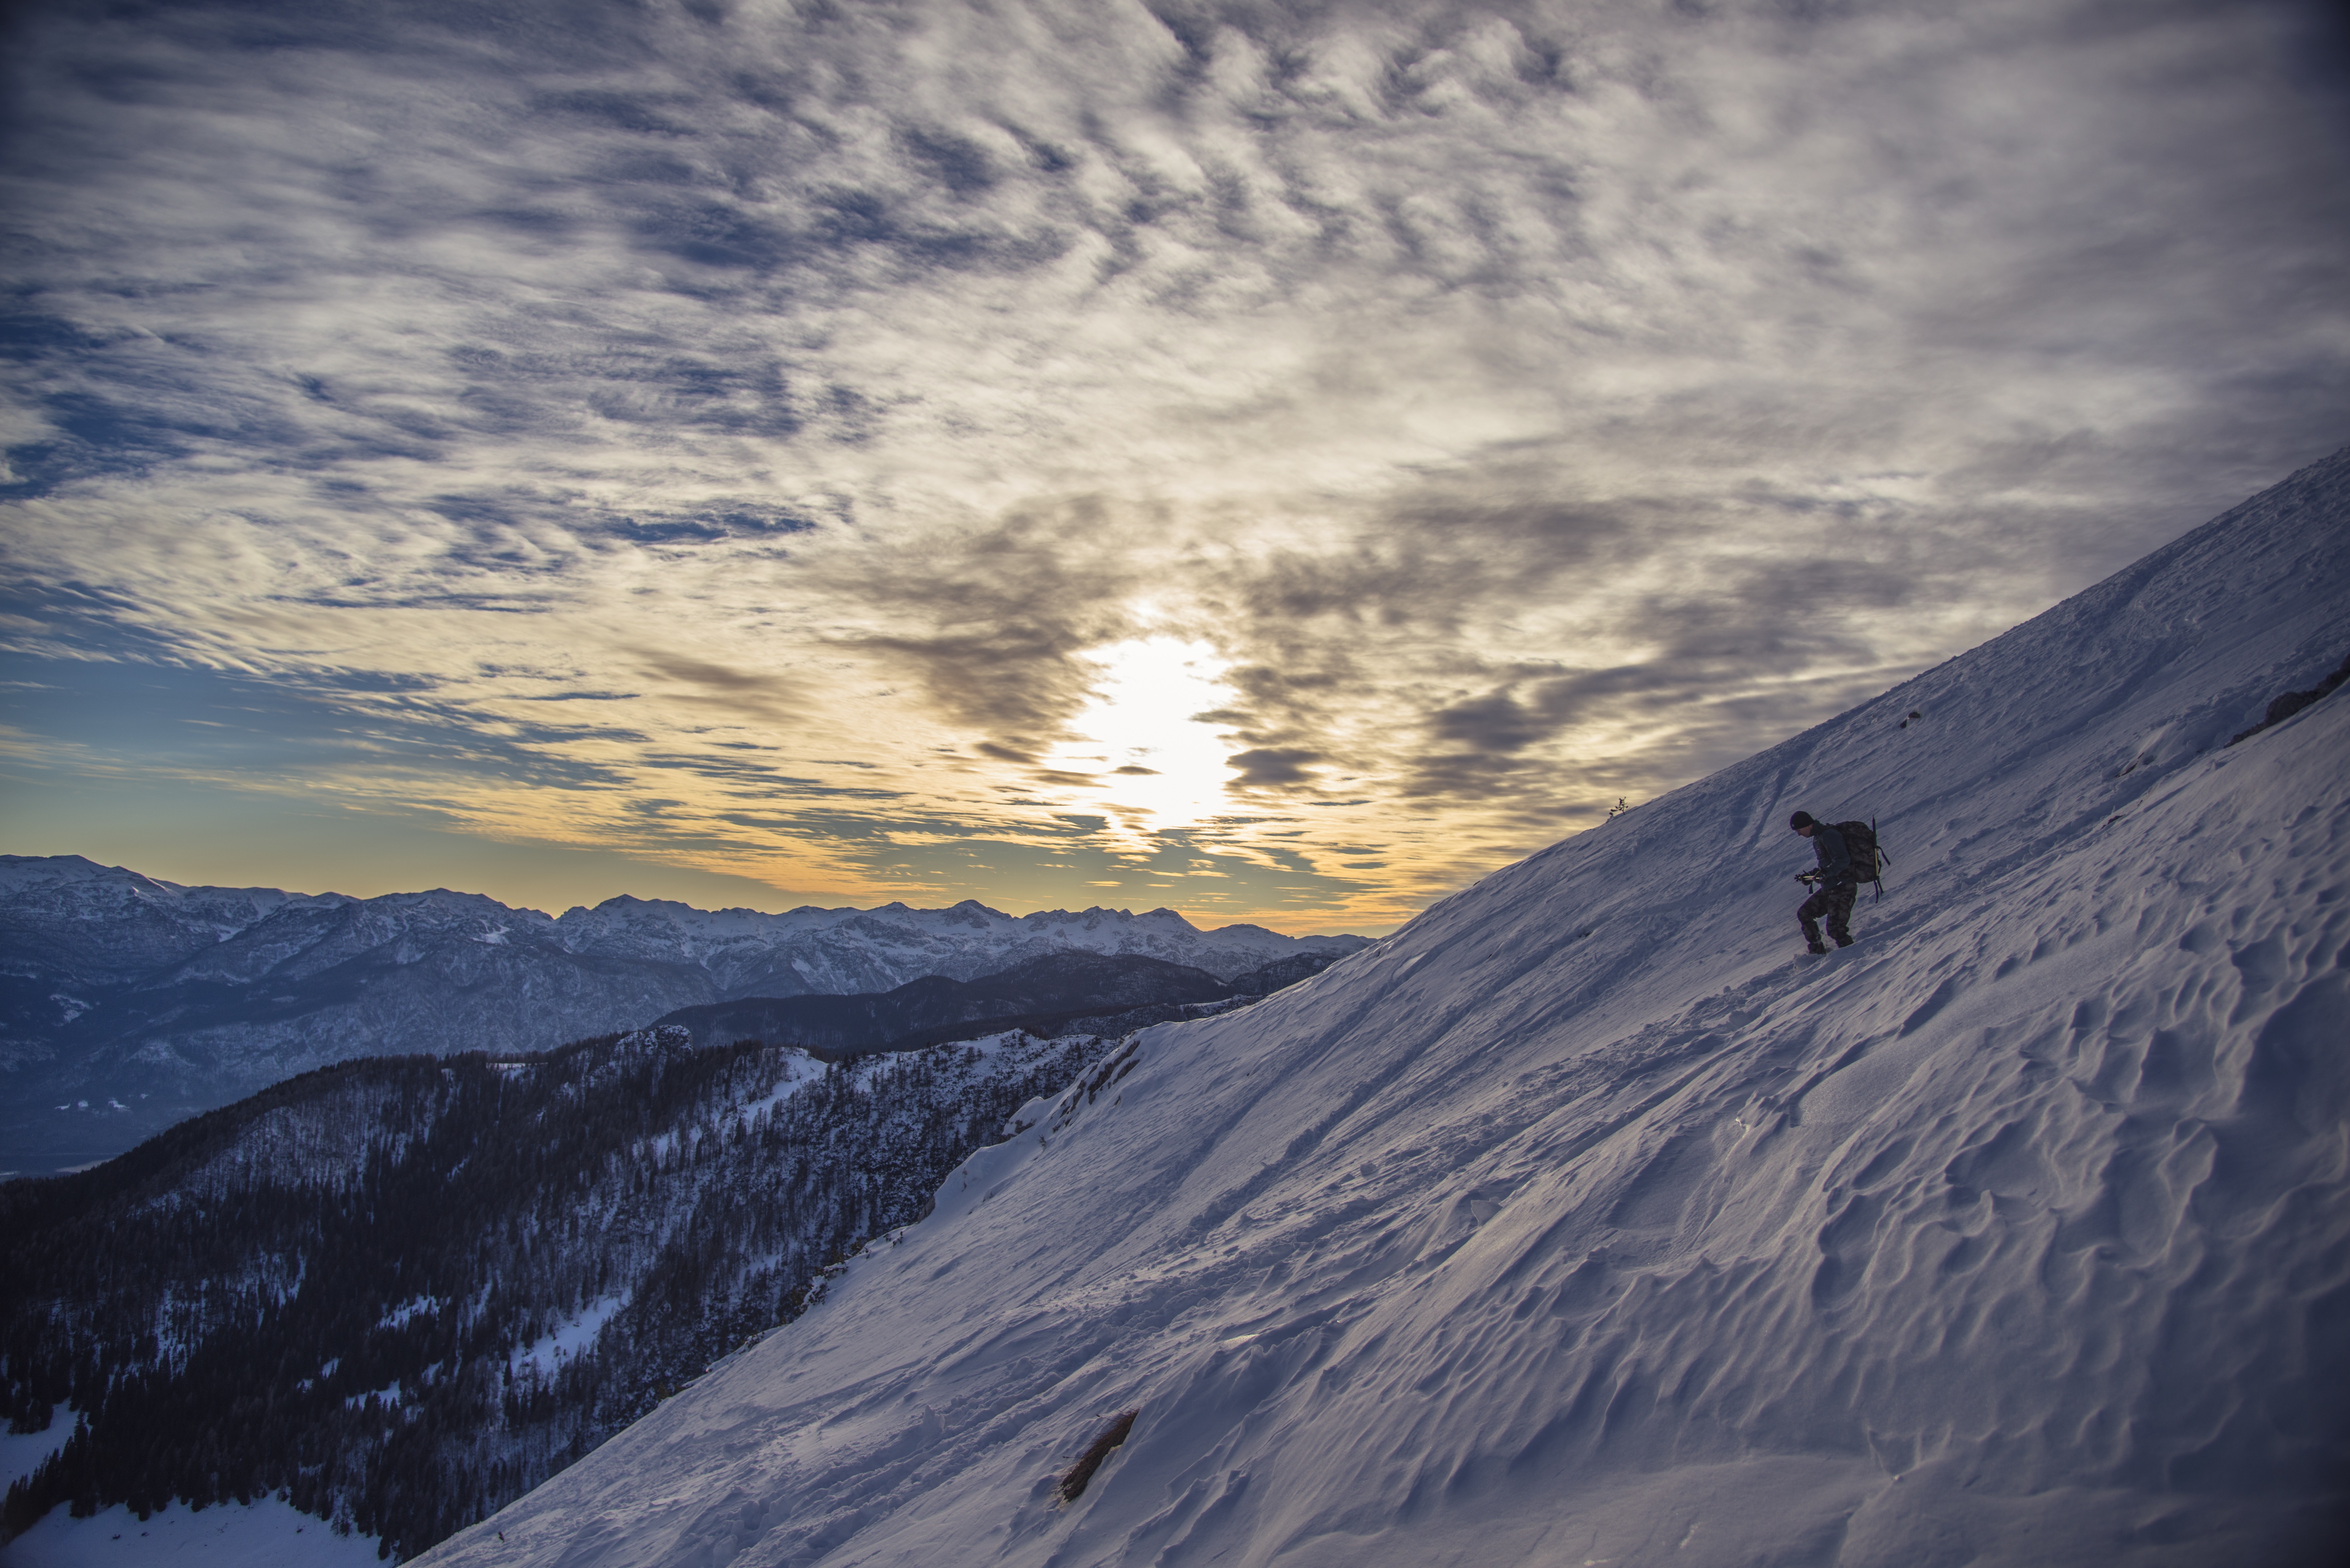
nature, mountain, snow, winter, cloud, sky, sun, sunrise, sunset, sunlight, morning, dawn, mountain range, dusk, weather, season, summit, clouds, mountaineer, alps, mountainous landforms, geological phenomenon